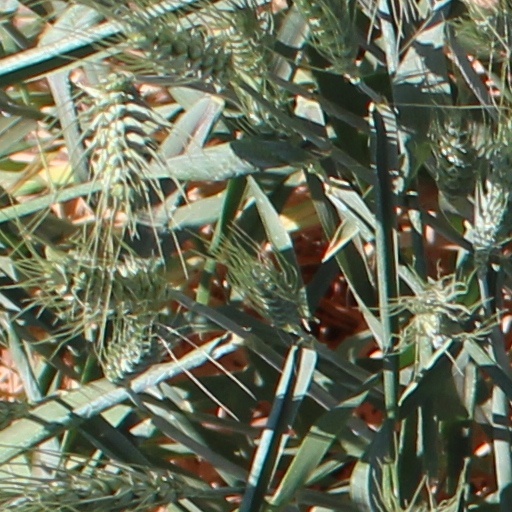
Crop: wheat